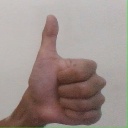
अक्षर: थ